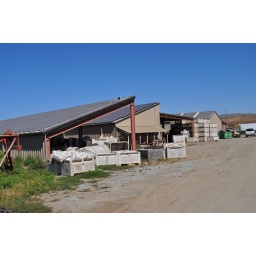
The buildings that house cooled storage space and office space were put in 8 to 12 years ago.